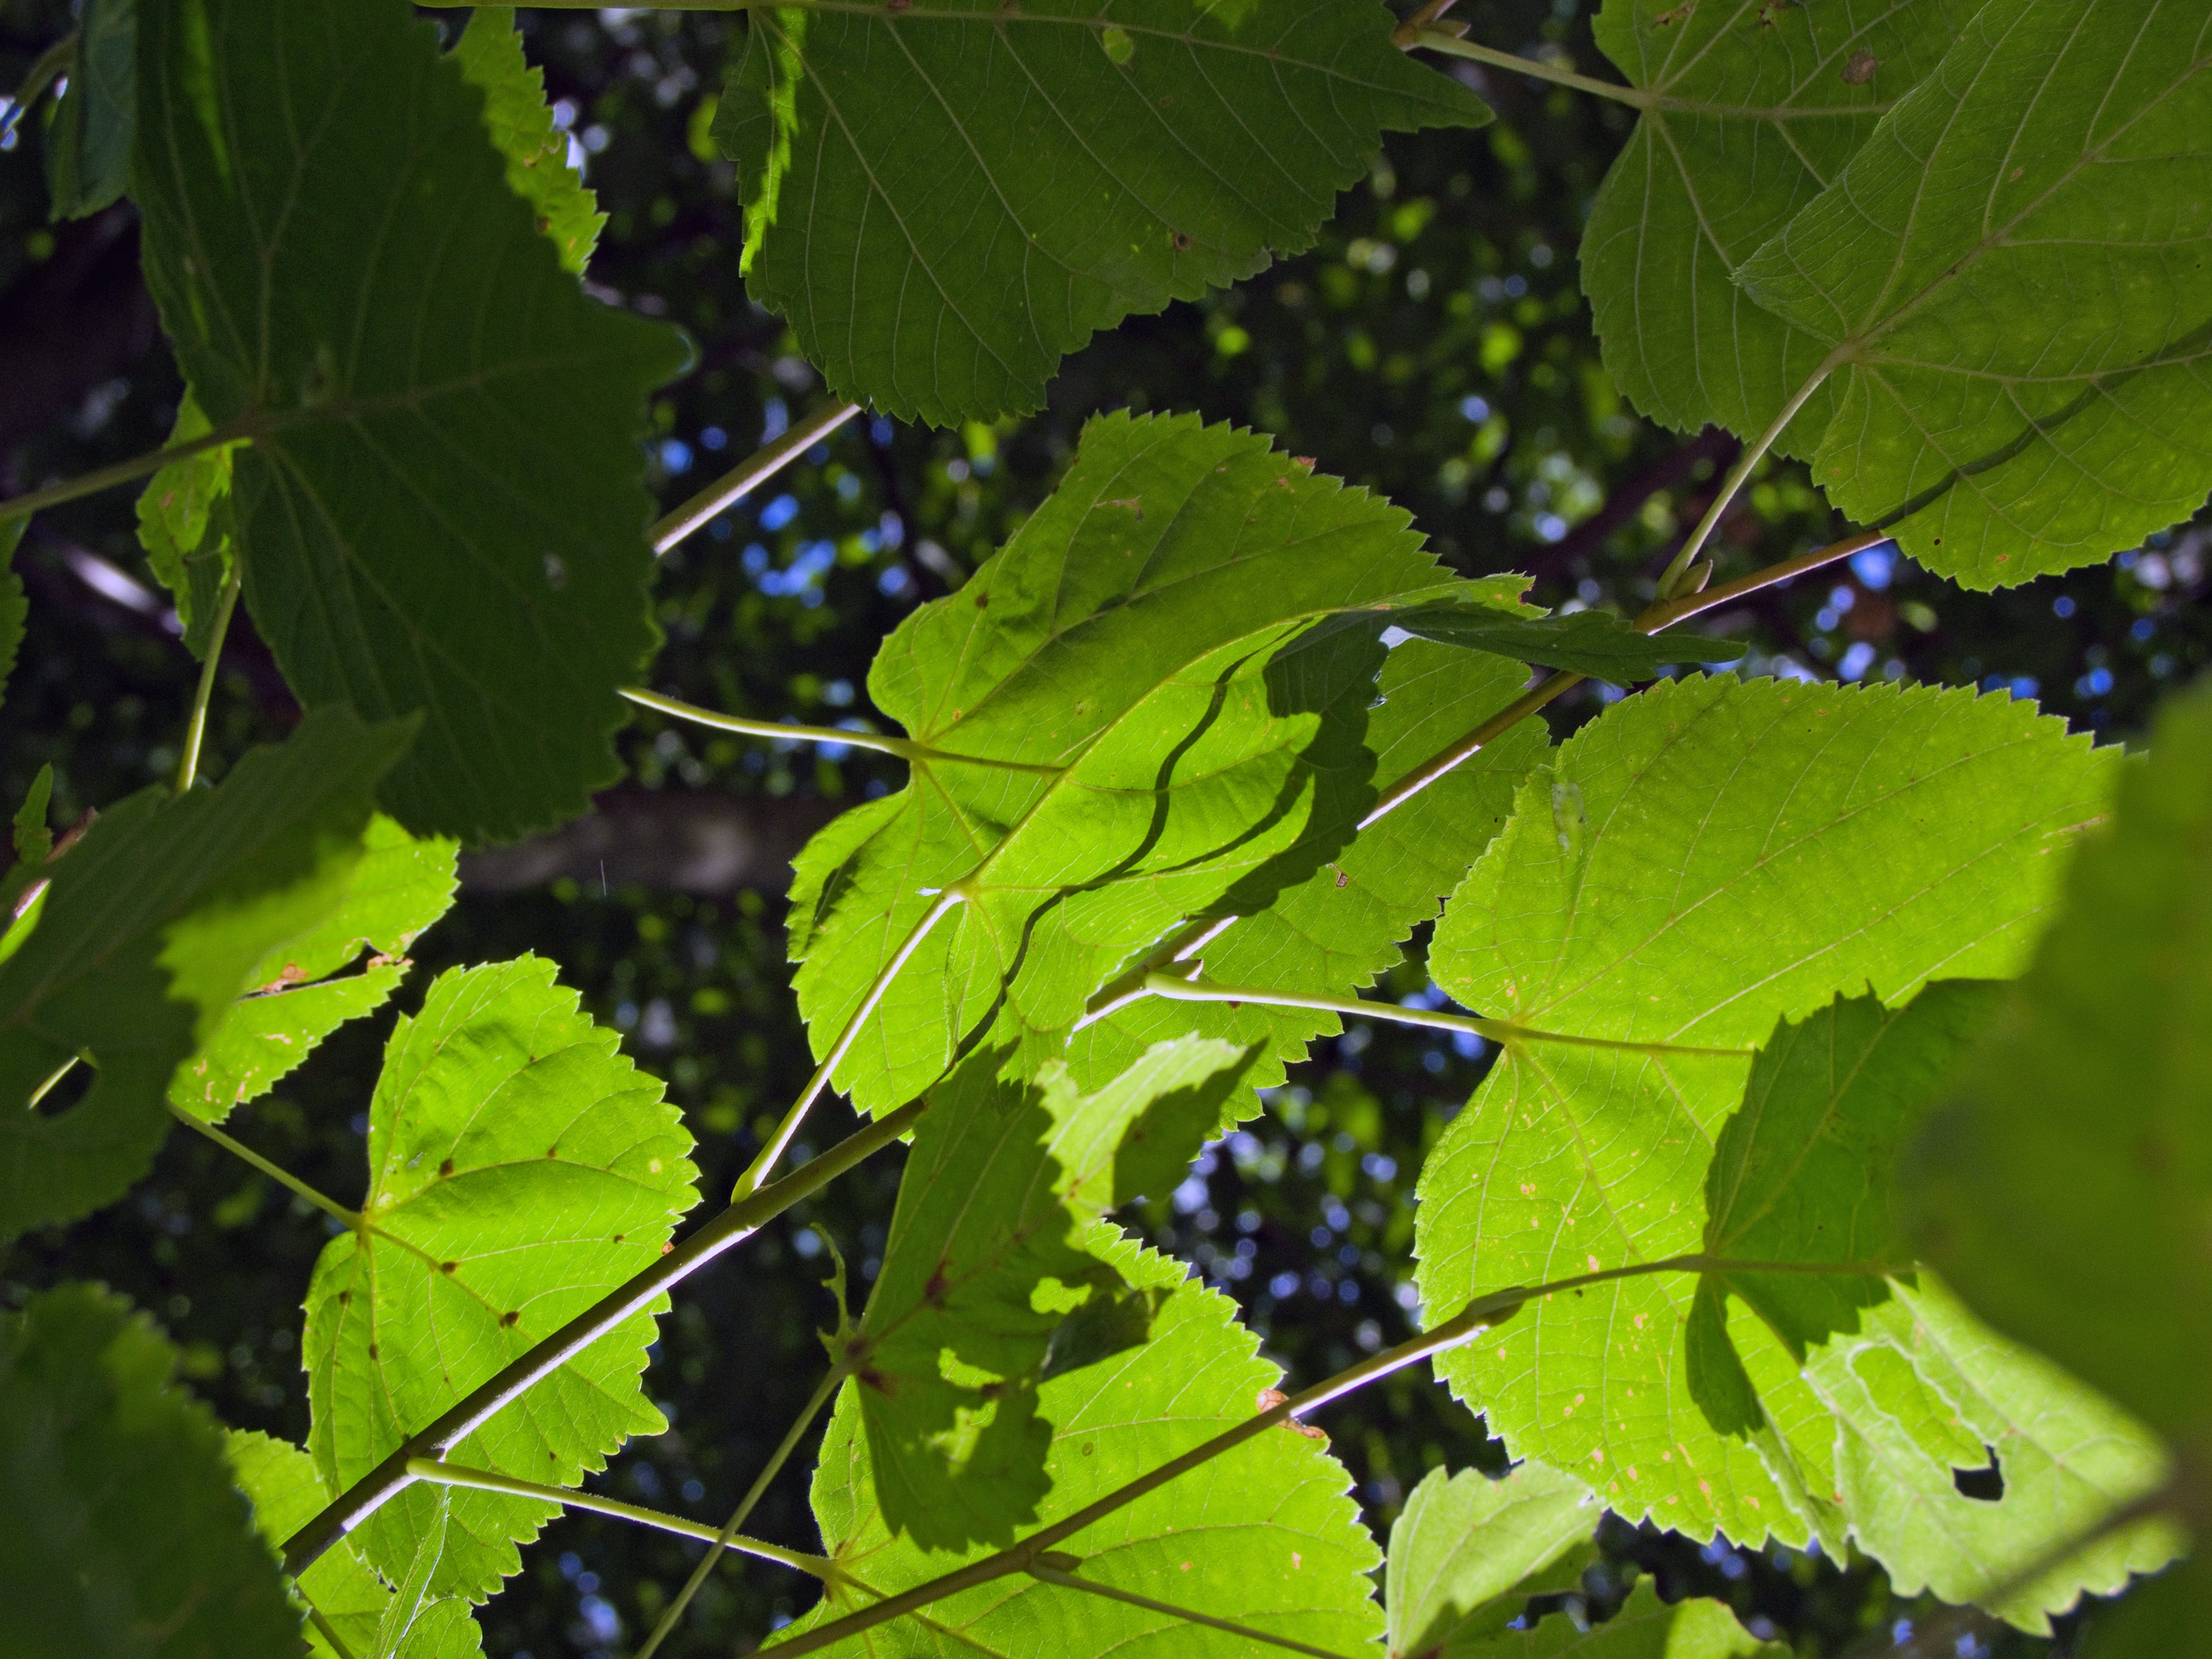
tree, nature, branch, light, plant, grape, fruit, leaf, flower, food, green, produce, shadow, botany, leaves, shrub, flowering plant, vitis, grape leaves, woody plant, land plant, grapevine family